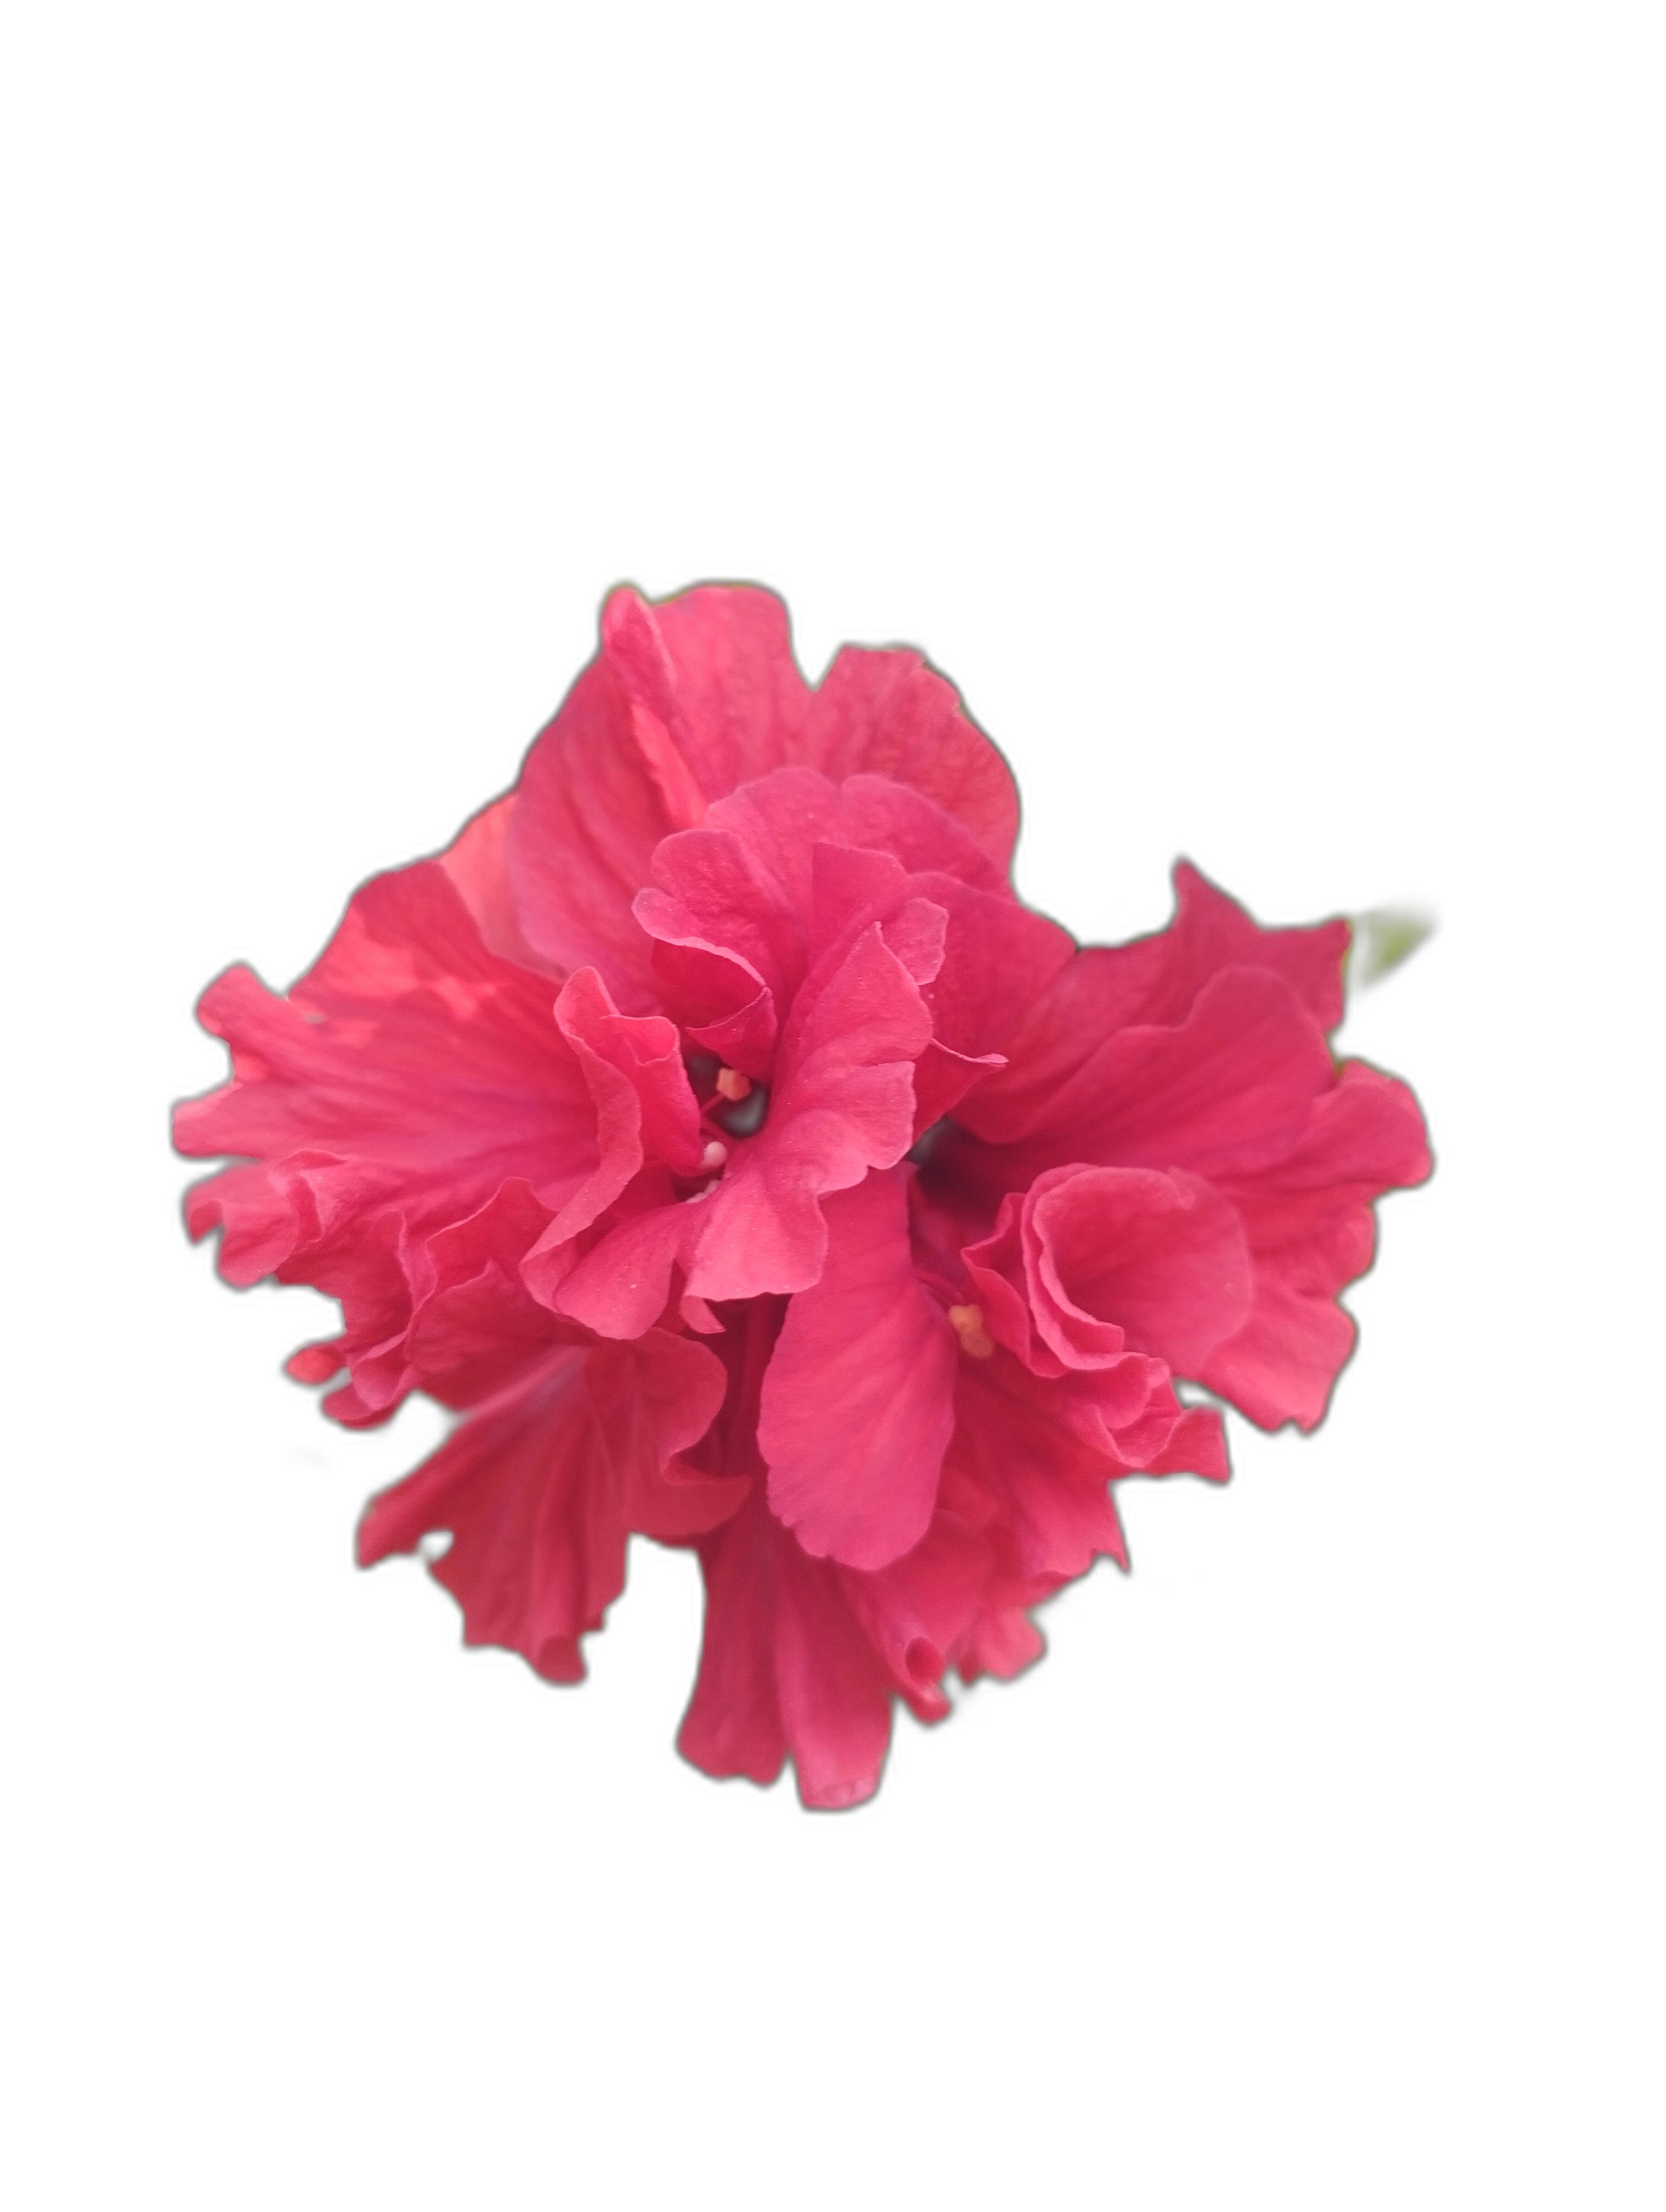
Label: Hibiscus